William Plunket, 4th Baron Plunket

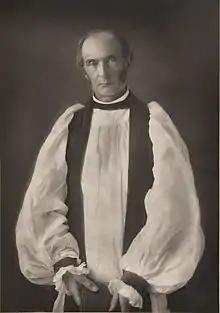

William Conyngham Plunket, 4th Baron Plunket (26 August 1828 – 1 April 1897) was Dean of Christ Church Cathedral and Archbishop of Dublin in the Church of Ireland.